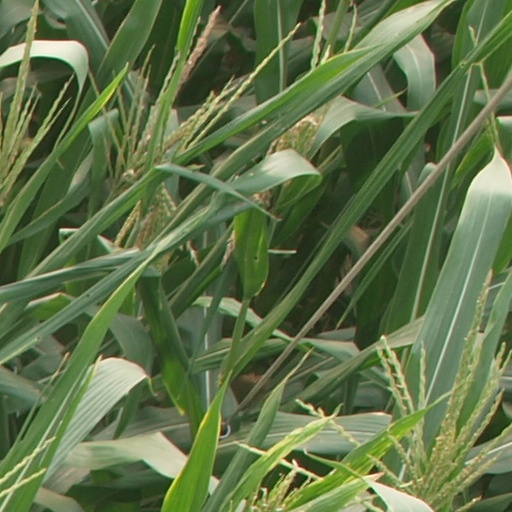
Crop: maize; corn